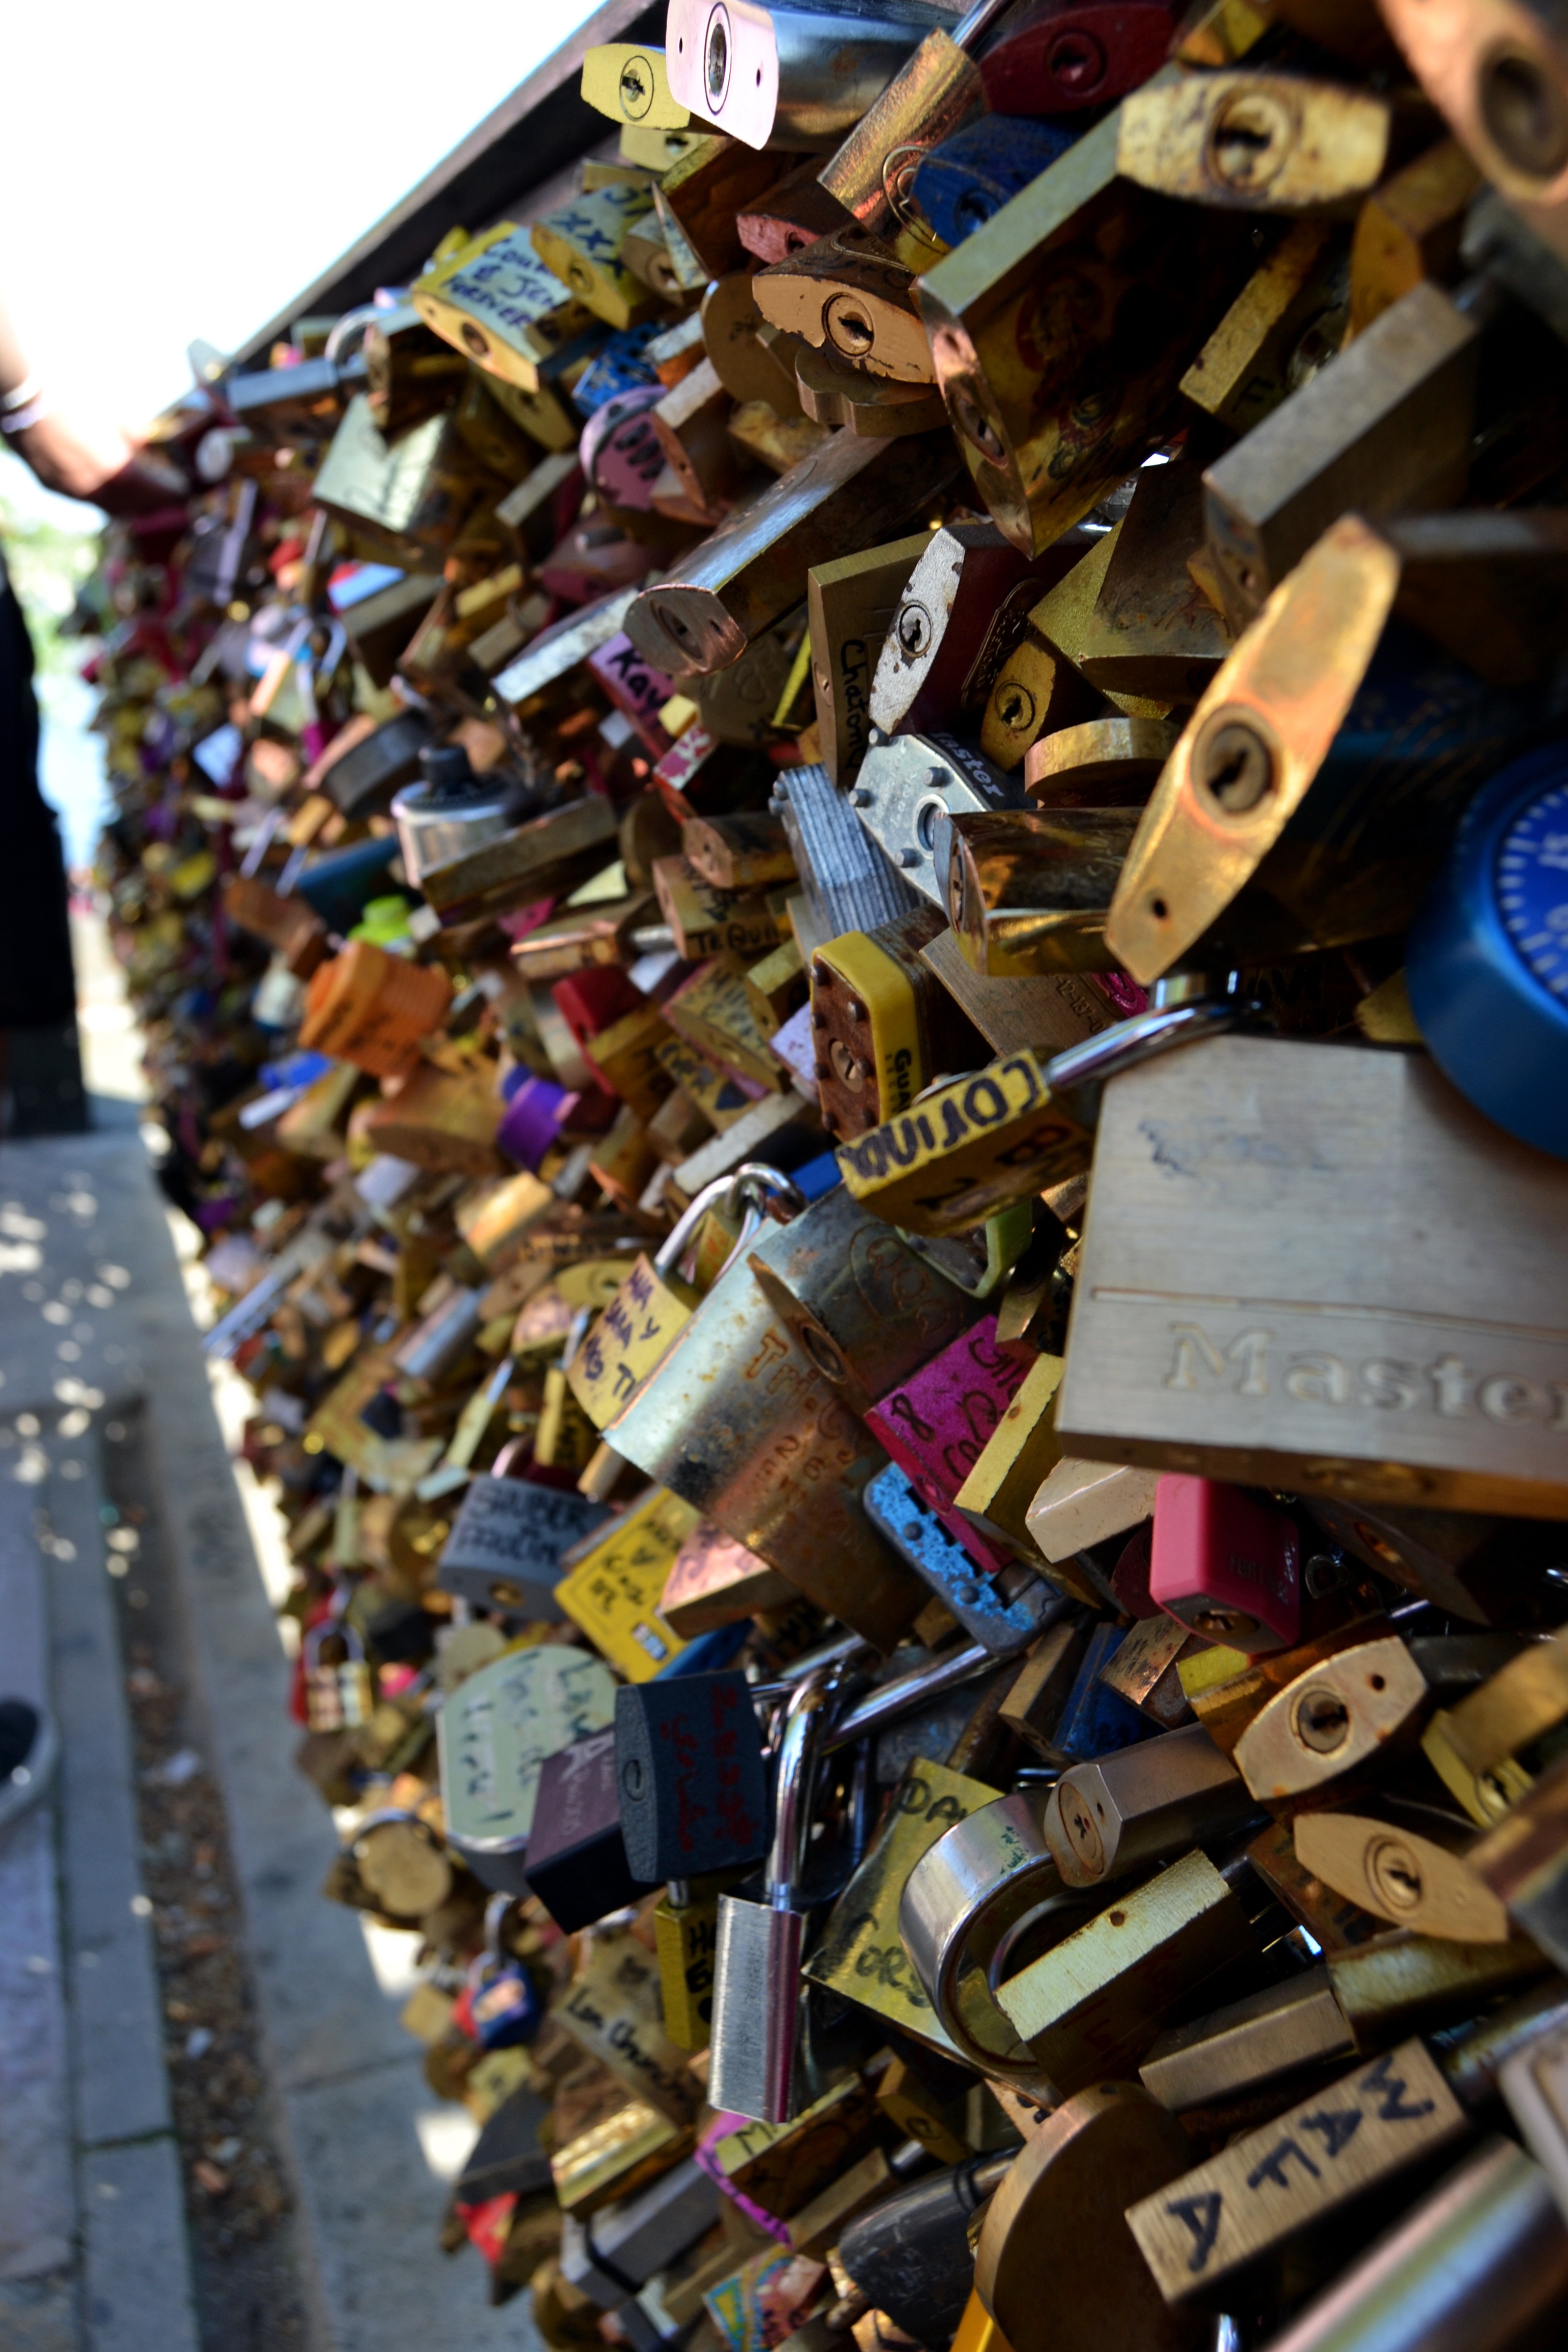
bridge, paris, france, love, color, castle, toy, art, locks, scrap